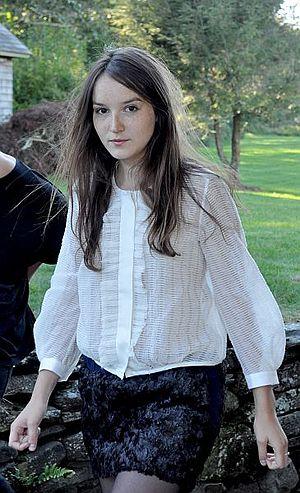
L'Enfance du mal est un film français réalisé par Olivier Coussemacq, sorti en 2010.